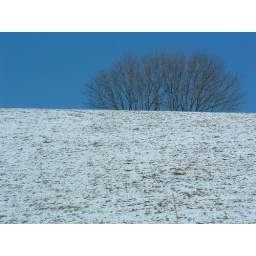
The field outside our house in winter